Embassy of Canada, Moscow

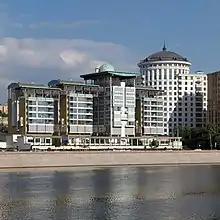
The Canadian Embassy in Moscow

The Embassy of Canada to Russia in Moscow is the diplomatic mission of Canada to Russia. Included in its mandate are the countries of Armenia and Uzbekistan. It also provides visa services to residents of Belarus, Kazakhstan, Kyrgyzstan and Tajikistan.